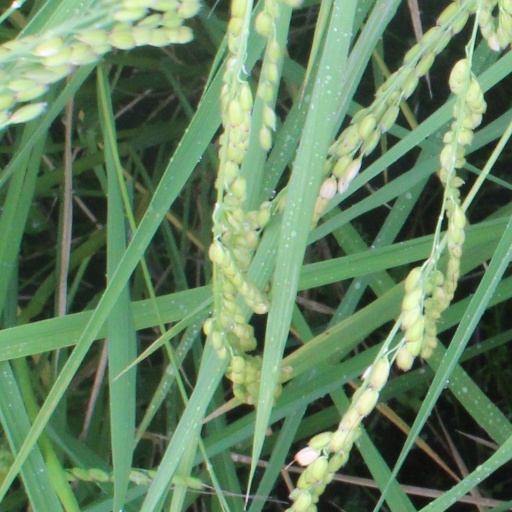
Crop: rice